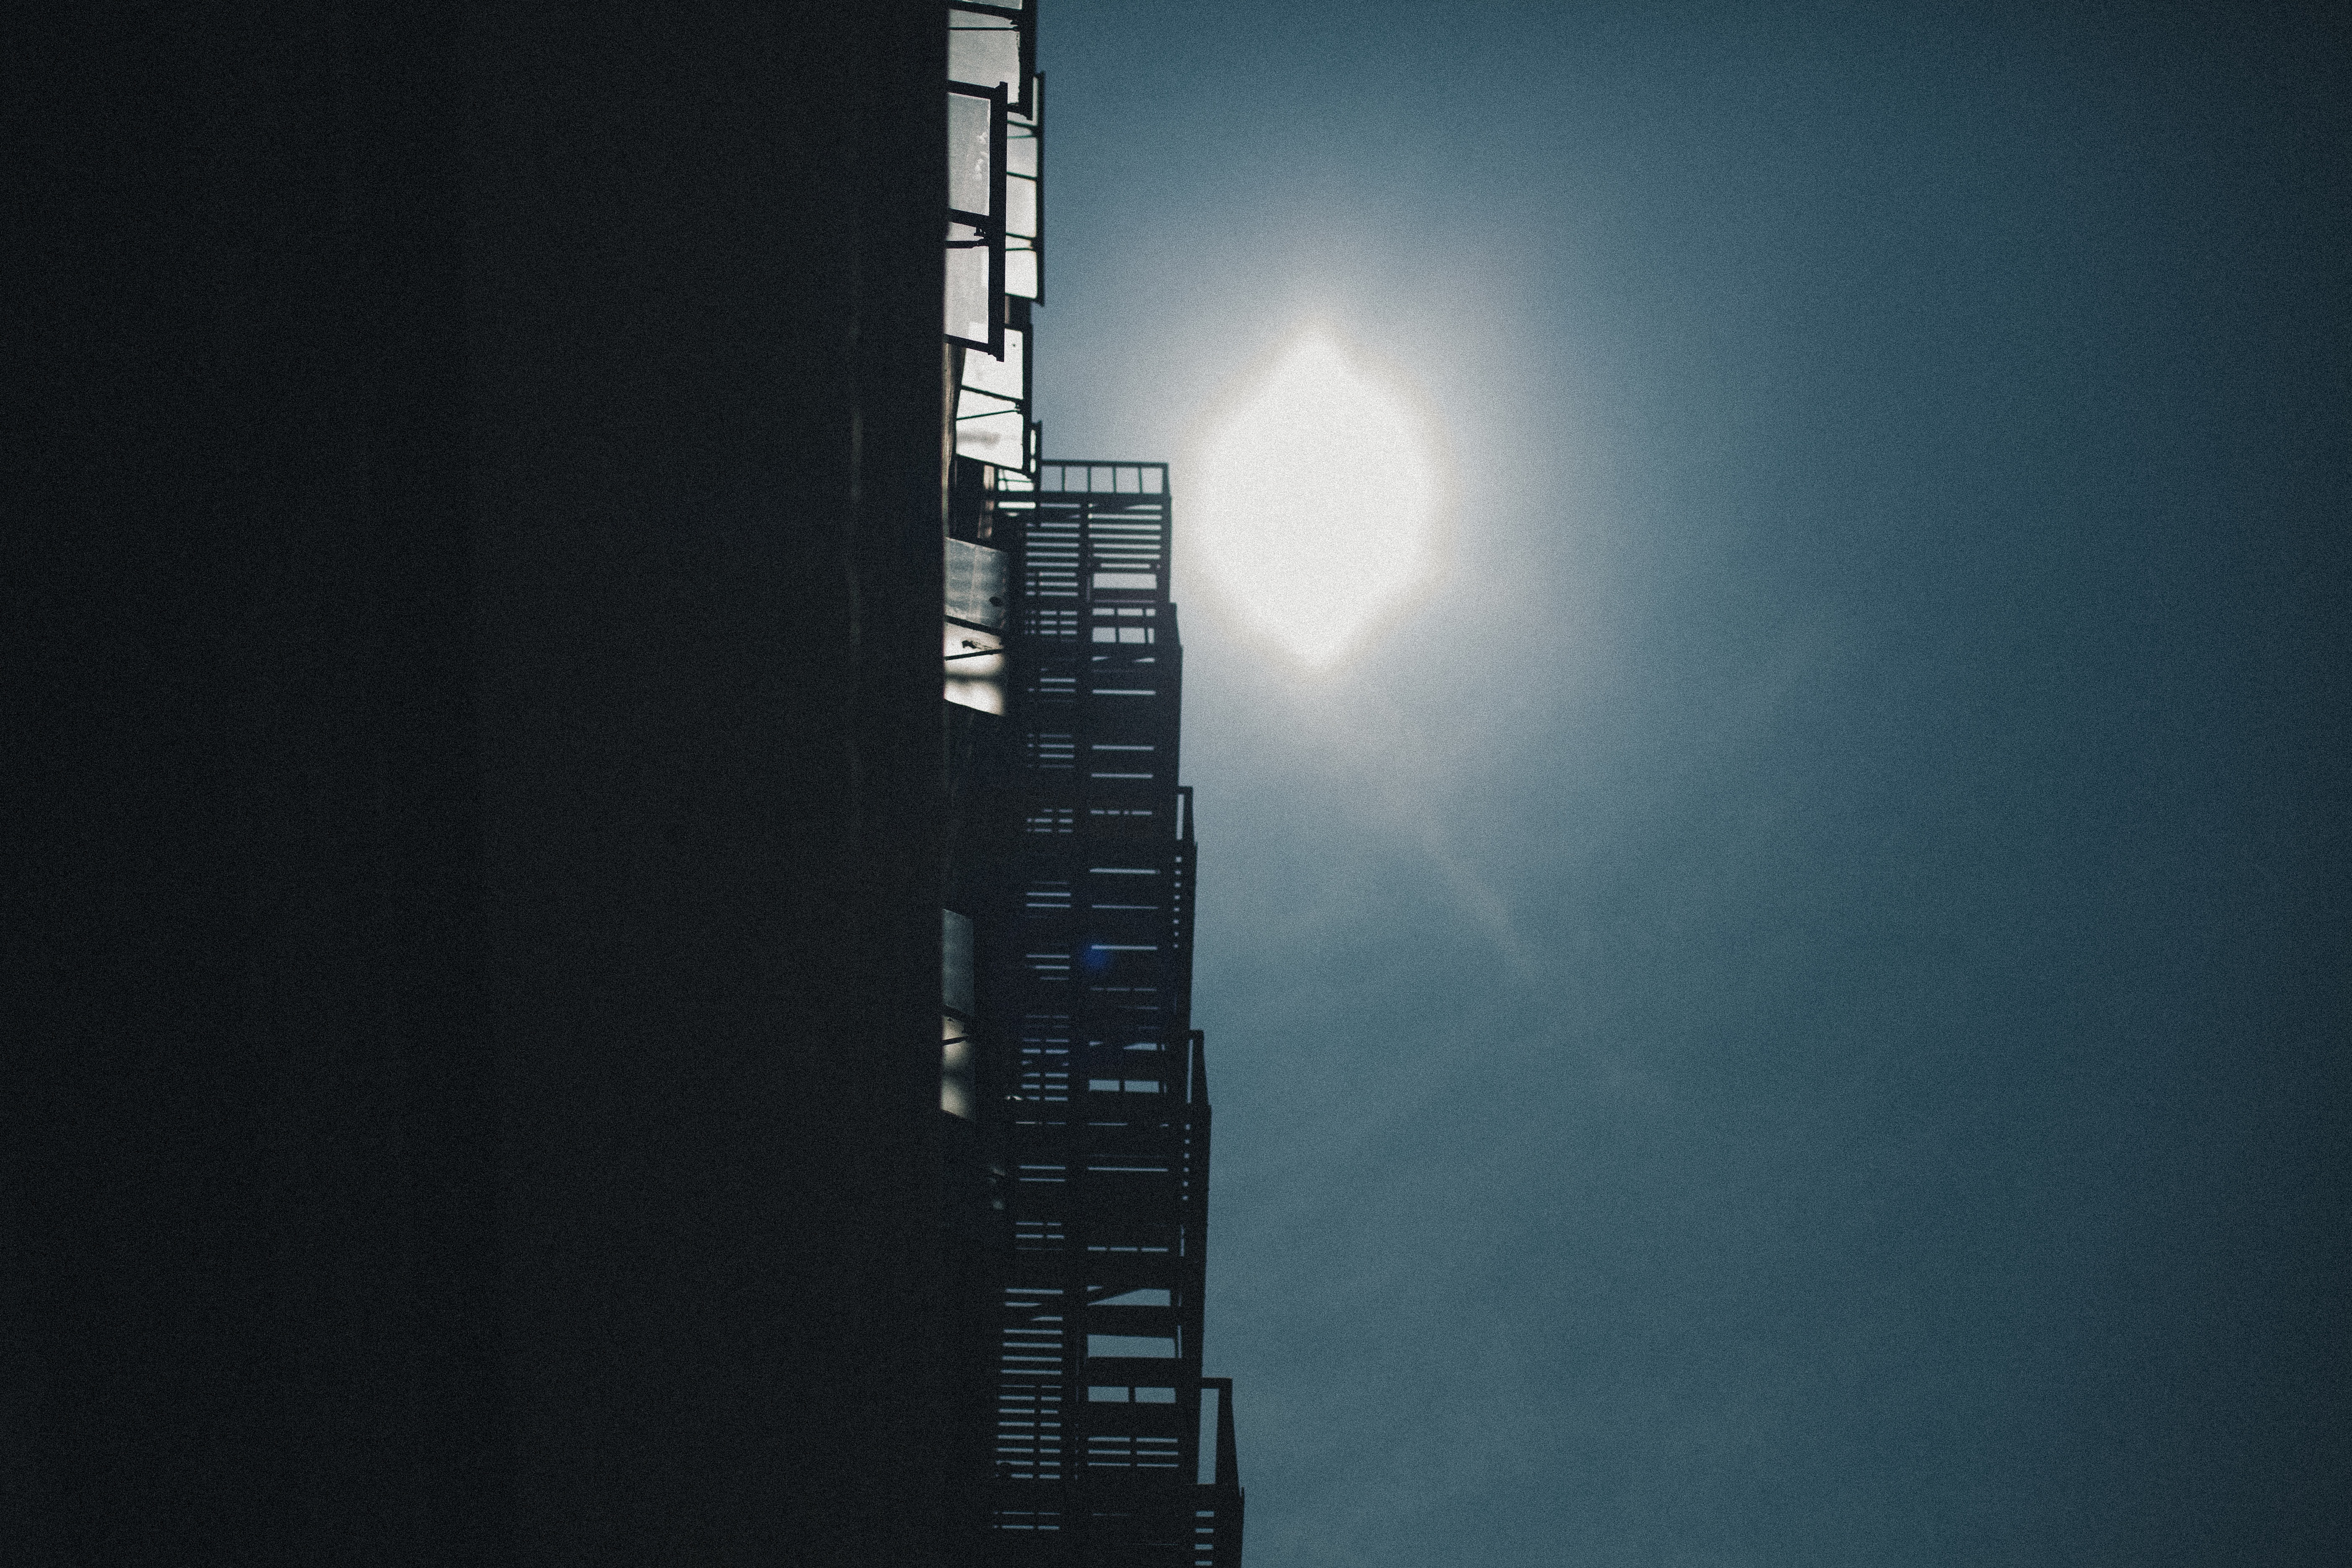
light, skyscraper, line, darkness, black, screenshot, atmosphere of earth, computer wallpaper